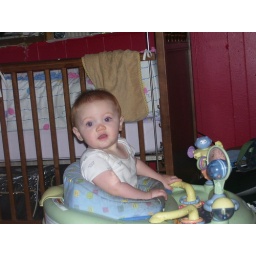
Kali taking a break from running around the house in her walker.